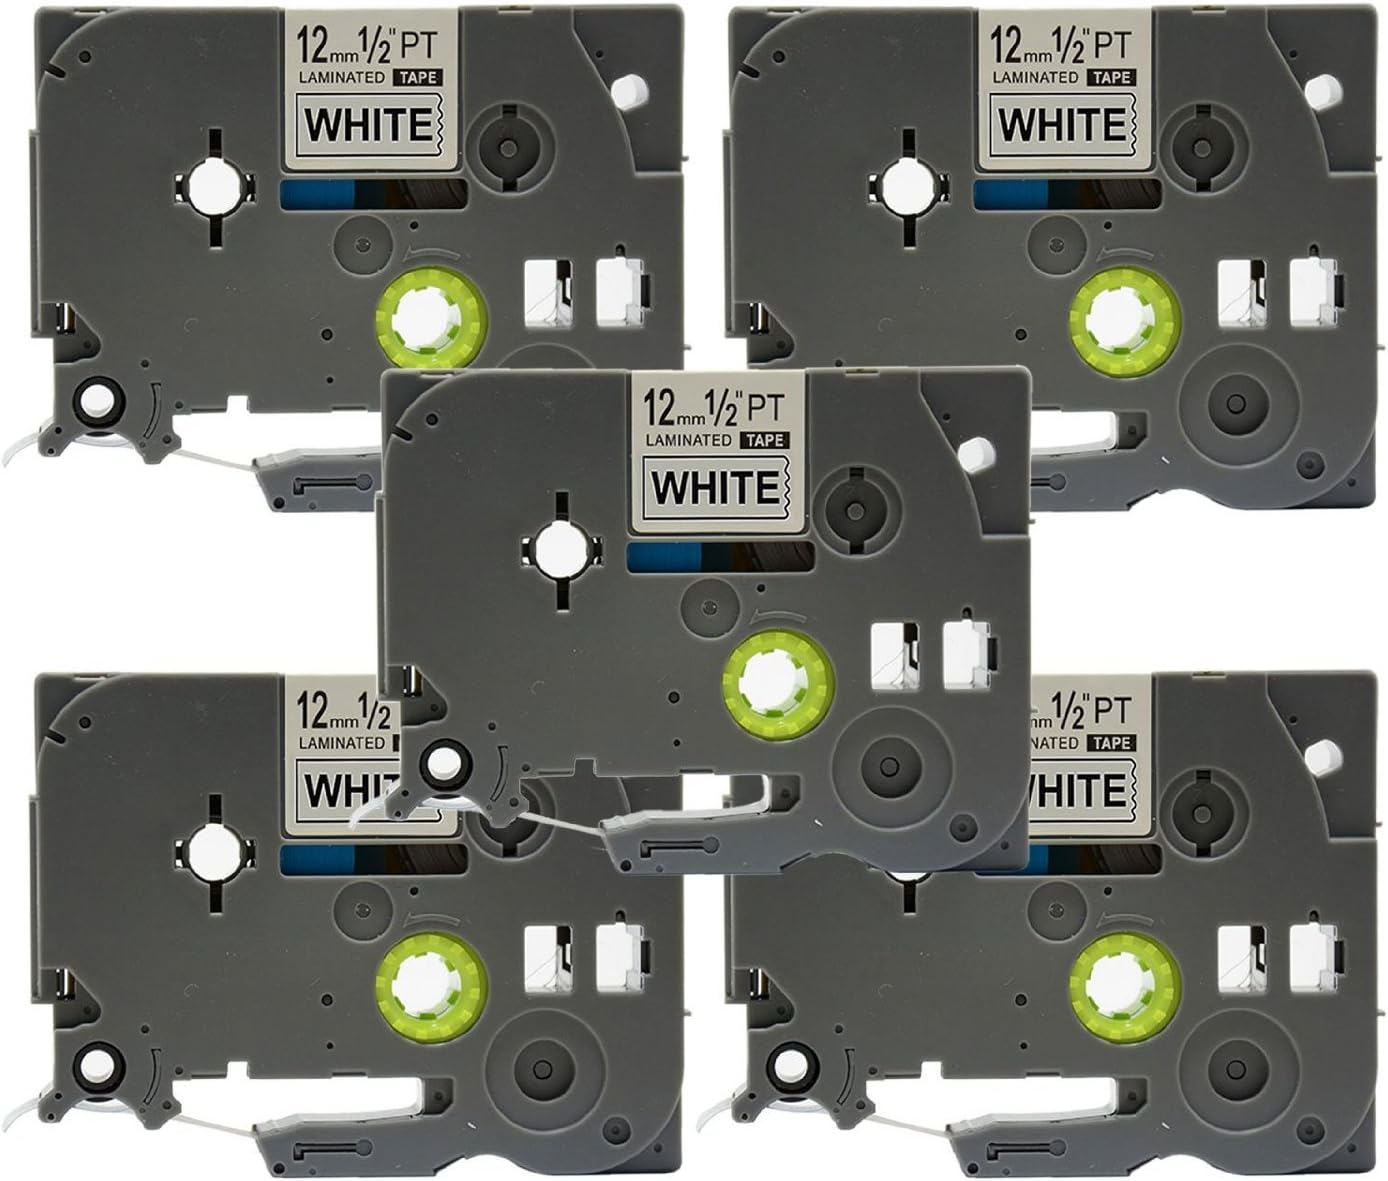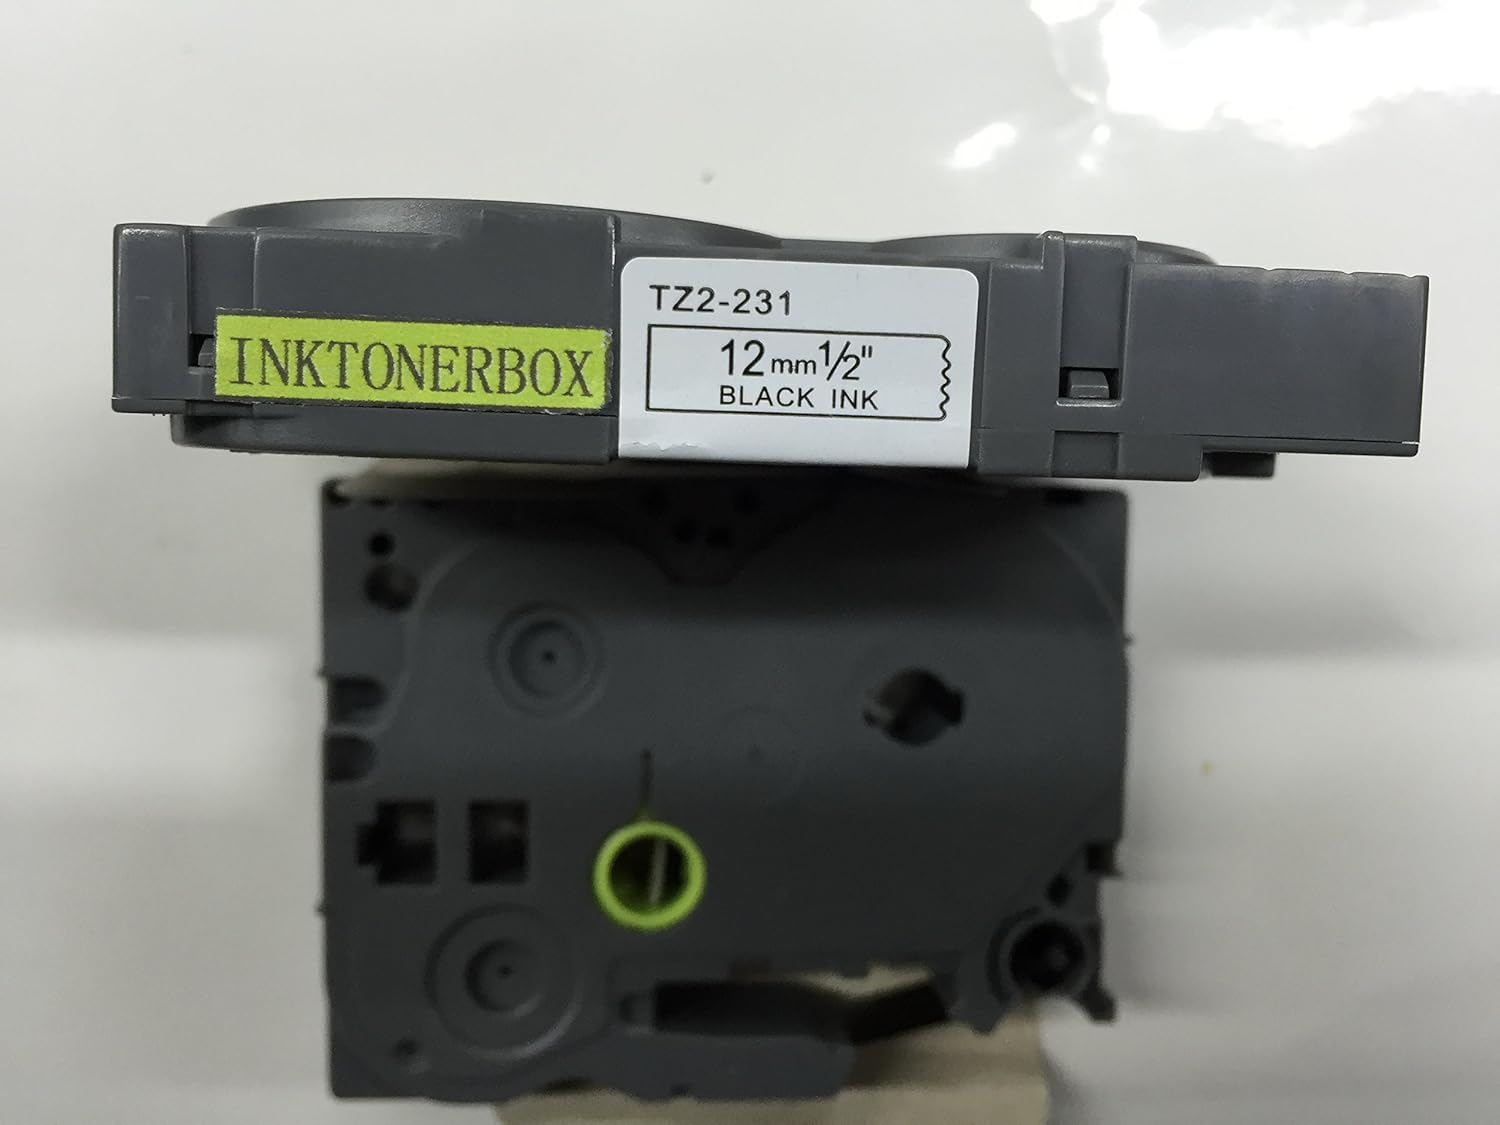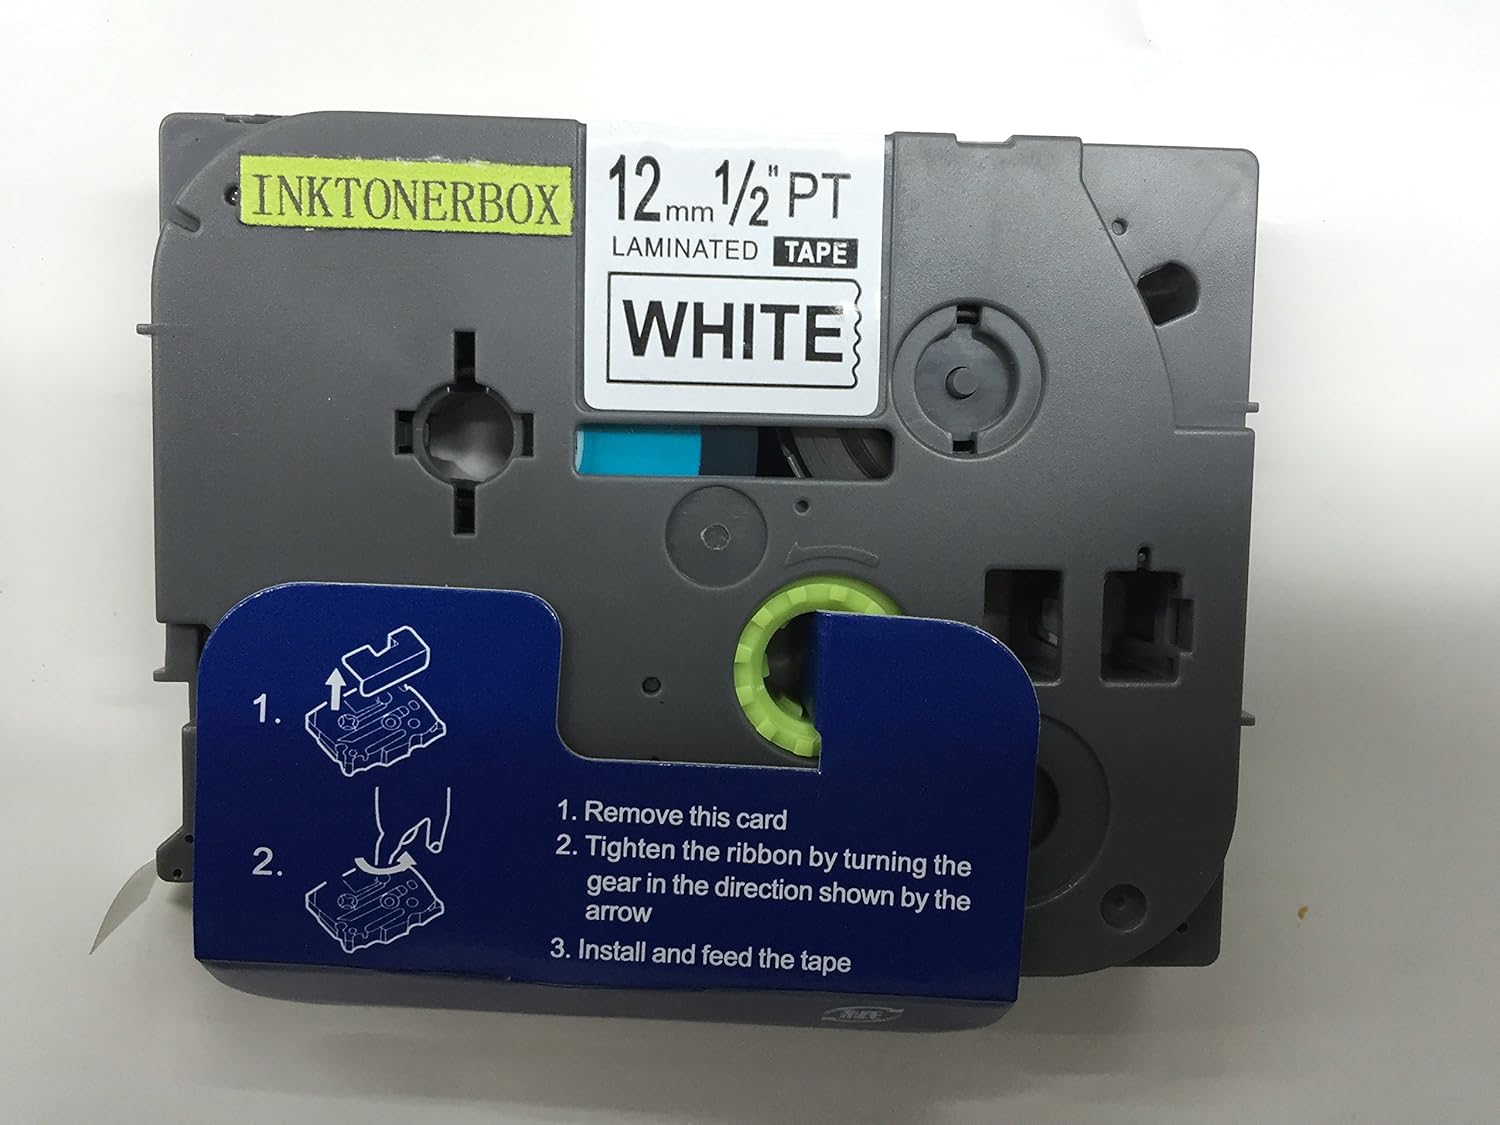
InkTonerBox Replacement Label Tape Compatible with Brother TZ231 Tze231(5 Pack) Black on White for Brother P-Touch Printers - 12mm width 8m Length
Category: Office Products
Compatible Brother TZ-231 TZe-231 P-Touch Label Tape.Colors: Black on White Length:8m(26.2ft) Width:12mm(0.47")This compatible Brother TZe231 label tapes can work with brother p-Touch printers.
Features: Color:black on White | Width-1/2 inch(12mm),length-26.2ft(8m) | Laminated,Standard,Permanent Adhesive. Resists water,grease,grime,fading and abrasion.For indoor and outdoor use,including hot and cold environment | Indoor and Outdoor Applications